HP EliteBook

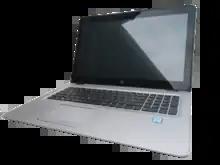
EliteBook 850 G3 equipped with a touch screen

This generation of EliteBook notebooks feature Intel Skylake processors or AMD Excavator Carrizo processors. EliteBook 725 G3, 745 G3, and 755 G3 with AMD processors were announced in September 2015. EliteBook 820 G3, 840 G3, 850 G3, 1040 G3 and Folio G1 with Intel processors were announced at CES 2016 in January 2016. EliteBook 1030 G1 was announced in May 2016.